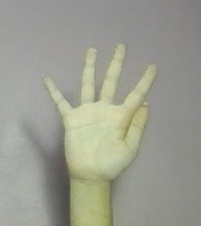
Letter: sheen